Alpes-Maritimes's 8th constituency

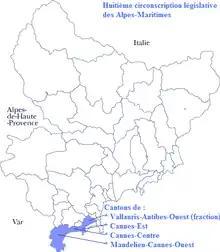
Alpes Maritimes in France

The 8th constituency of Alpes-Maritimes is a French legislative constituency currently represented by Alexandra Martin of The Republicans (LR). It contains the town and surrounding areas of Cannes.